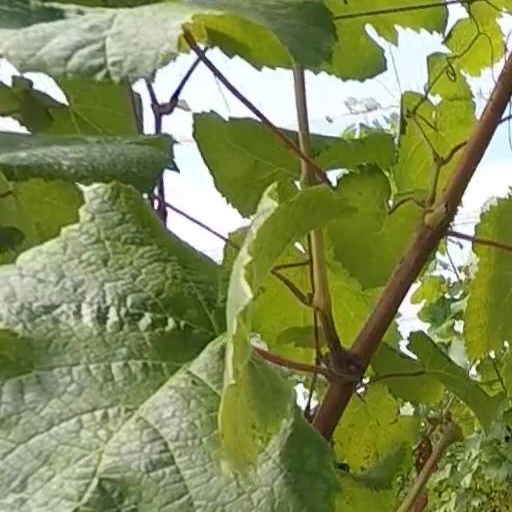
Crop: grape